2014 Bahrain GP2 Series round

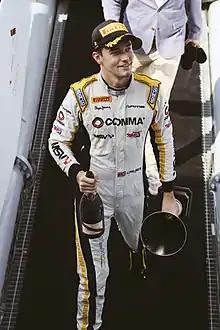
Jolyon Palmer "(pictured at Monza later in the season)" had the second pole position of his GP2 Series career.

Friday evening's qualifying session ran for 30-minutes. The drivers' fastest lap times determined the starting order for the first race. The pole position winner earned four points for the Drivers' and Teams' Championships. In contrast to previous years, qualifying was held at night, the first such occurrence in the GP2 Series. The track was less dusty than it had been in practice, and multiple drivers had pole position throughout the session. Palmer clinched his first pole position of the season and the second of his GP2 Series career with a time of 1 minute, 38.865 seconds. He flat spotted his first set of tyres and was aware the second set equipped would aid his challenge for pole position. Palmer was joined on the grid's front row by Vandoorne, who was temporarily investigated by the stewards for exceeding track limits at turn 13, but no action was taken. Abt took third having been unable to improve on his lap time. Richelmi improved towards the end of qualifying and was fourth. Haryanto took fifth ahead of sixth-placed Stefano Coletti. Early pace setter Evans fell to seventh as others went faster.